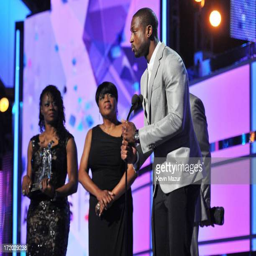
basketball shooting guard accepts award onstage during awards at theater